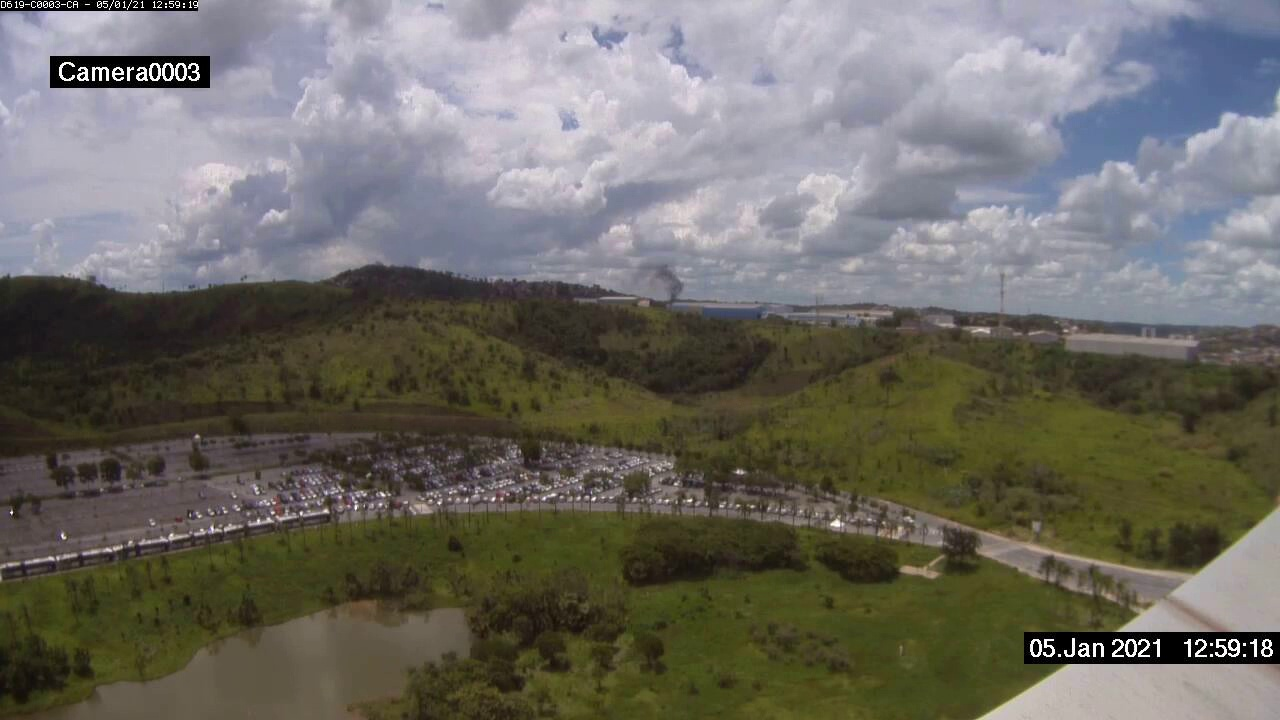
Fire: no
Smoke: yes